Andreas Zapatinas

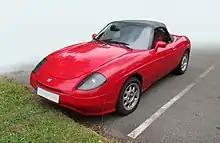
Fiat Barchetta designed by Zapatinas.

He worked at Centro Stile Fiat from 1988 until 1994, where he met Chris Bangle. Zapatinas was chief exterior designer of the Fiat Barchetta. He also contributed to the design of Fiat Coupé and Alfa Romeo 145.